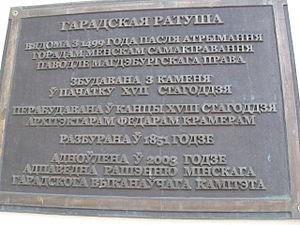
L'hôtel de ville de Minsk est un bâtiment administratif construit en 1600 au centre de Minsk.